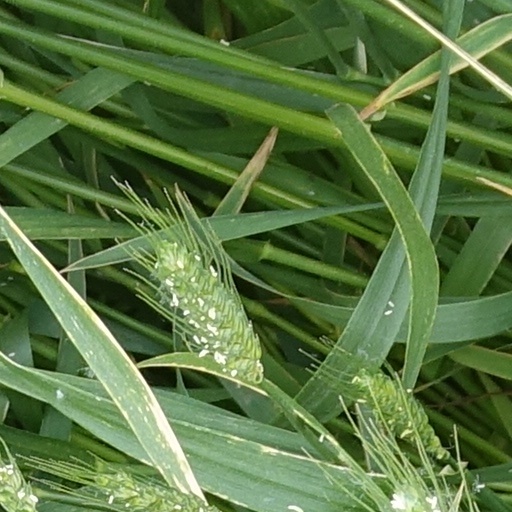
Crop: wheat